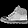
Label: Sneaker